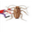
Label: cockroach